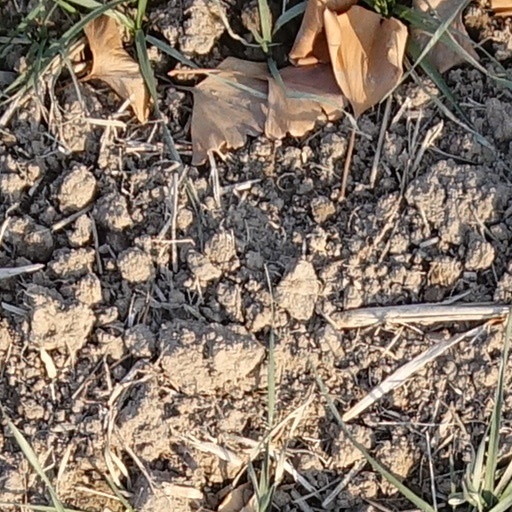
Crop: wheat